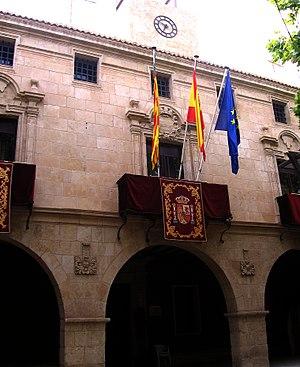
Juan Navarro Ramón est un artiste peintre et lithographe espagnol né à Altea le 21 février 1903, mort à Sitges le 6 juin 1989.